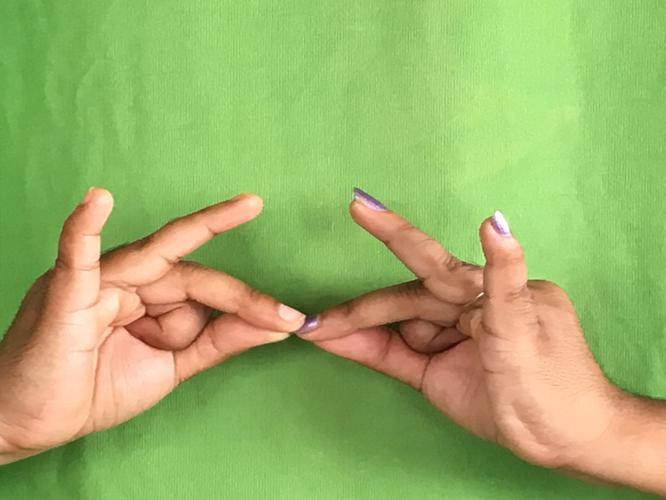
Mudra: Sakata
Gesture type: double_hand